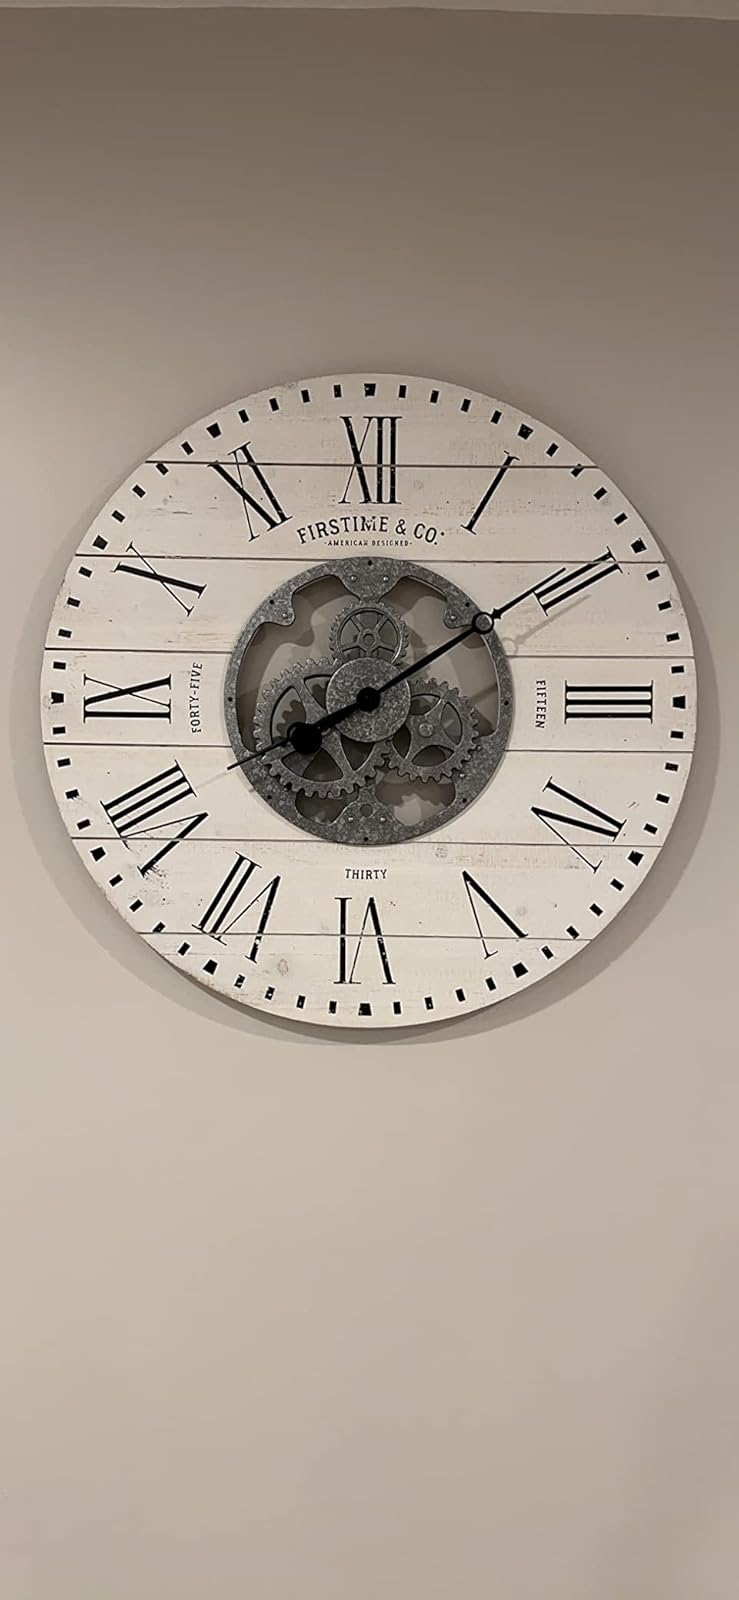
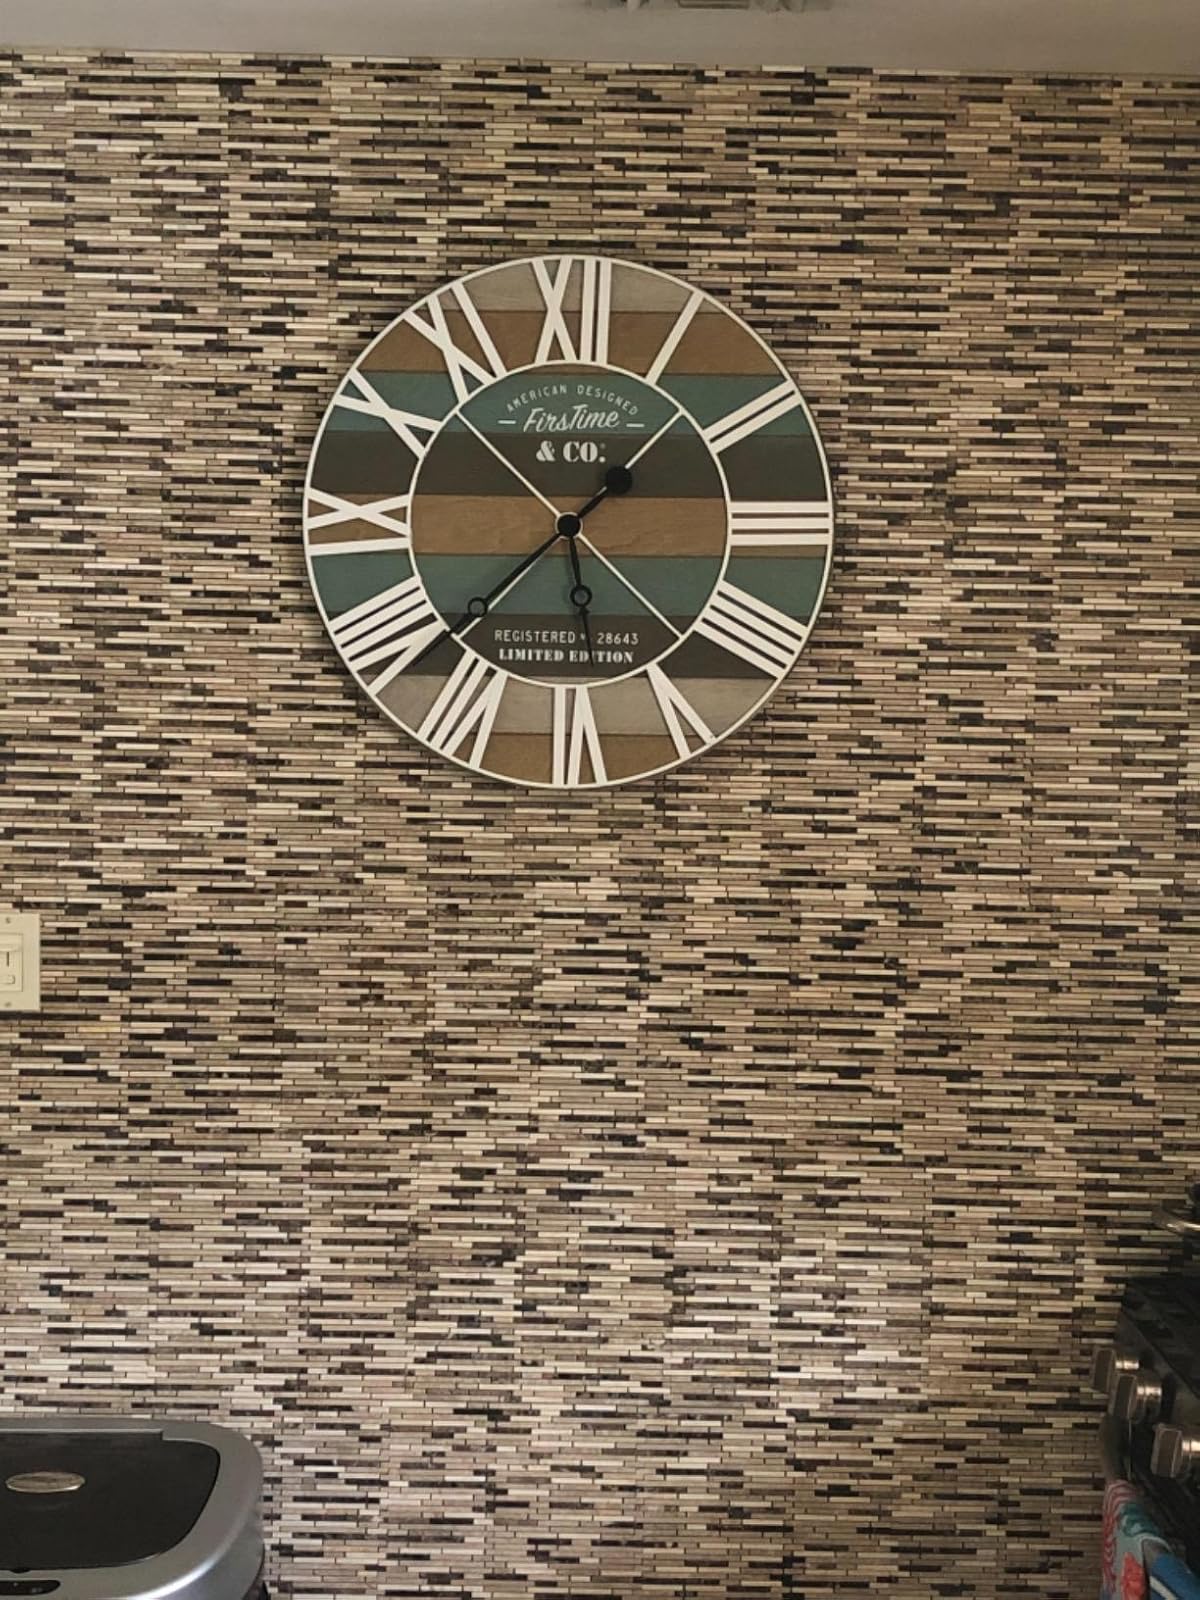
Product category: clock
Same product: no